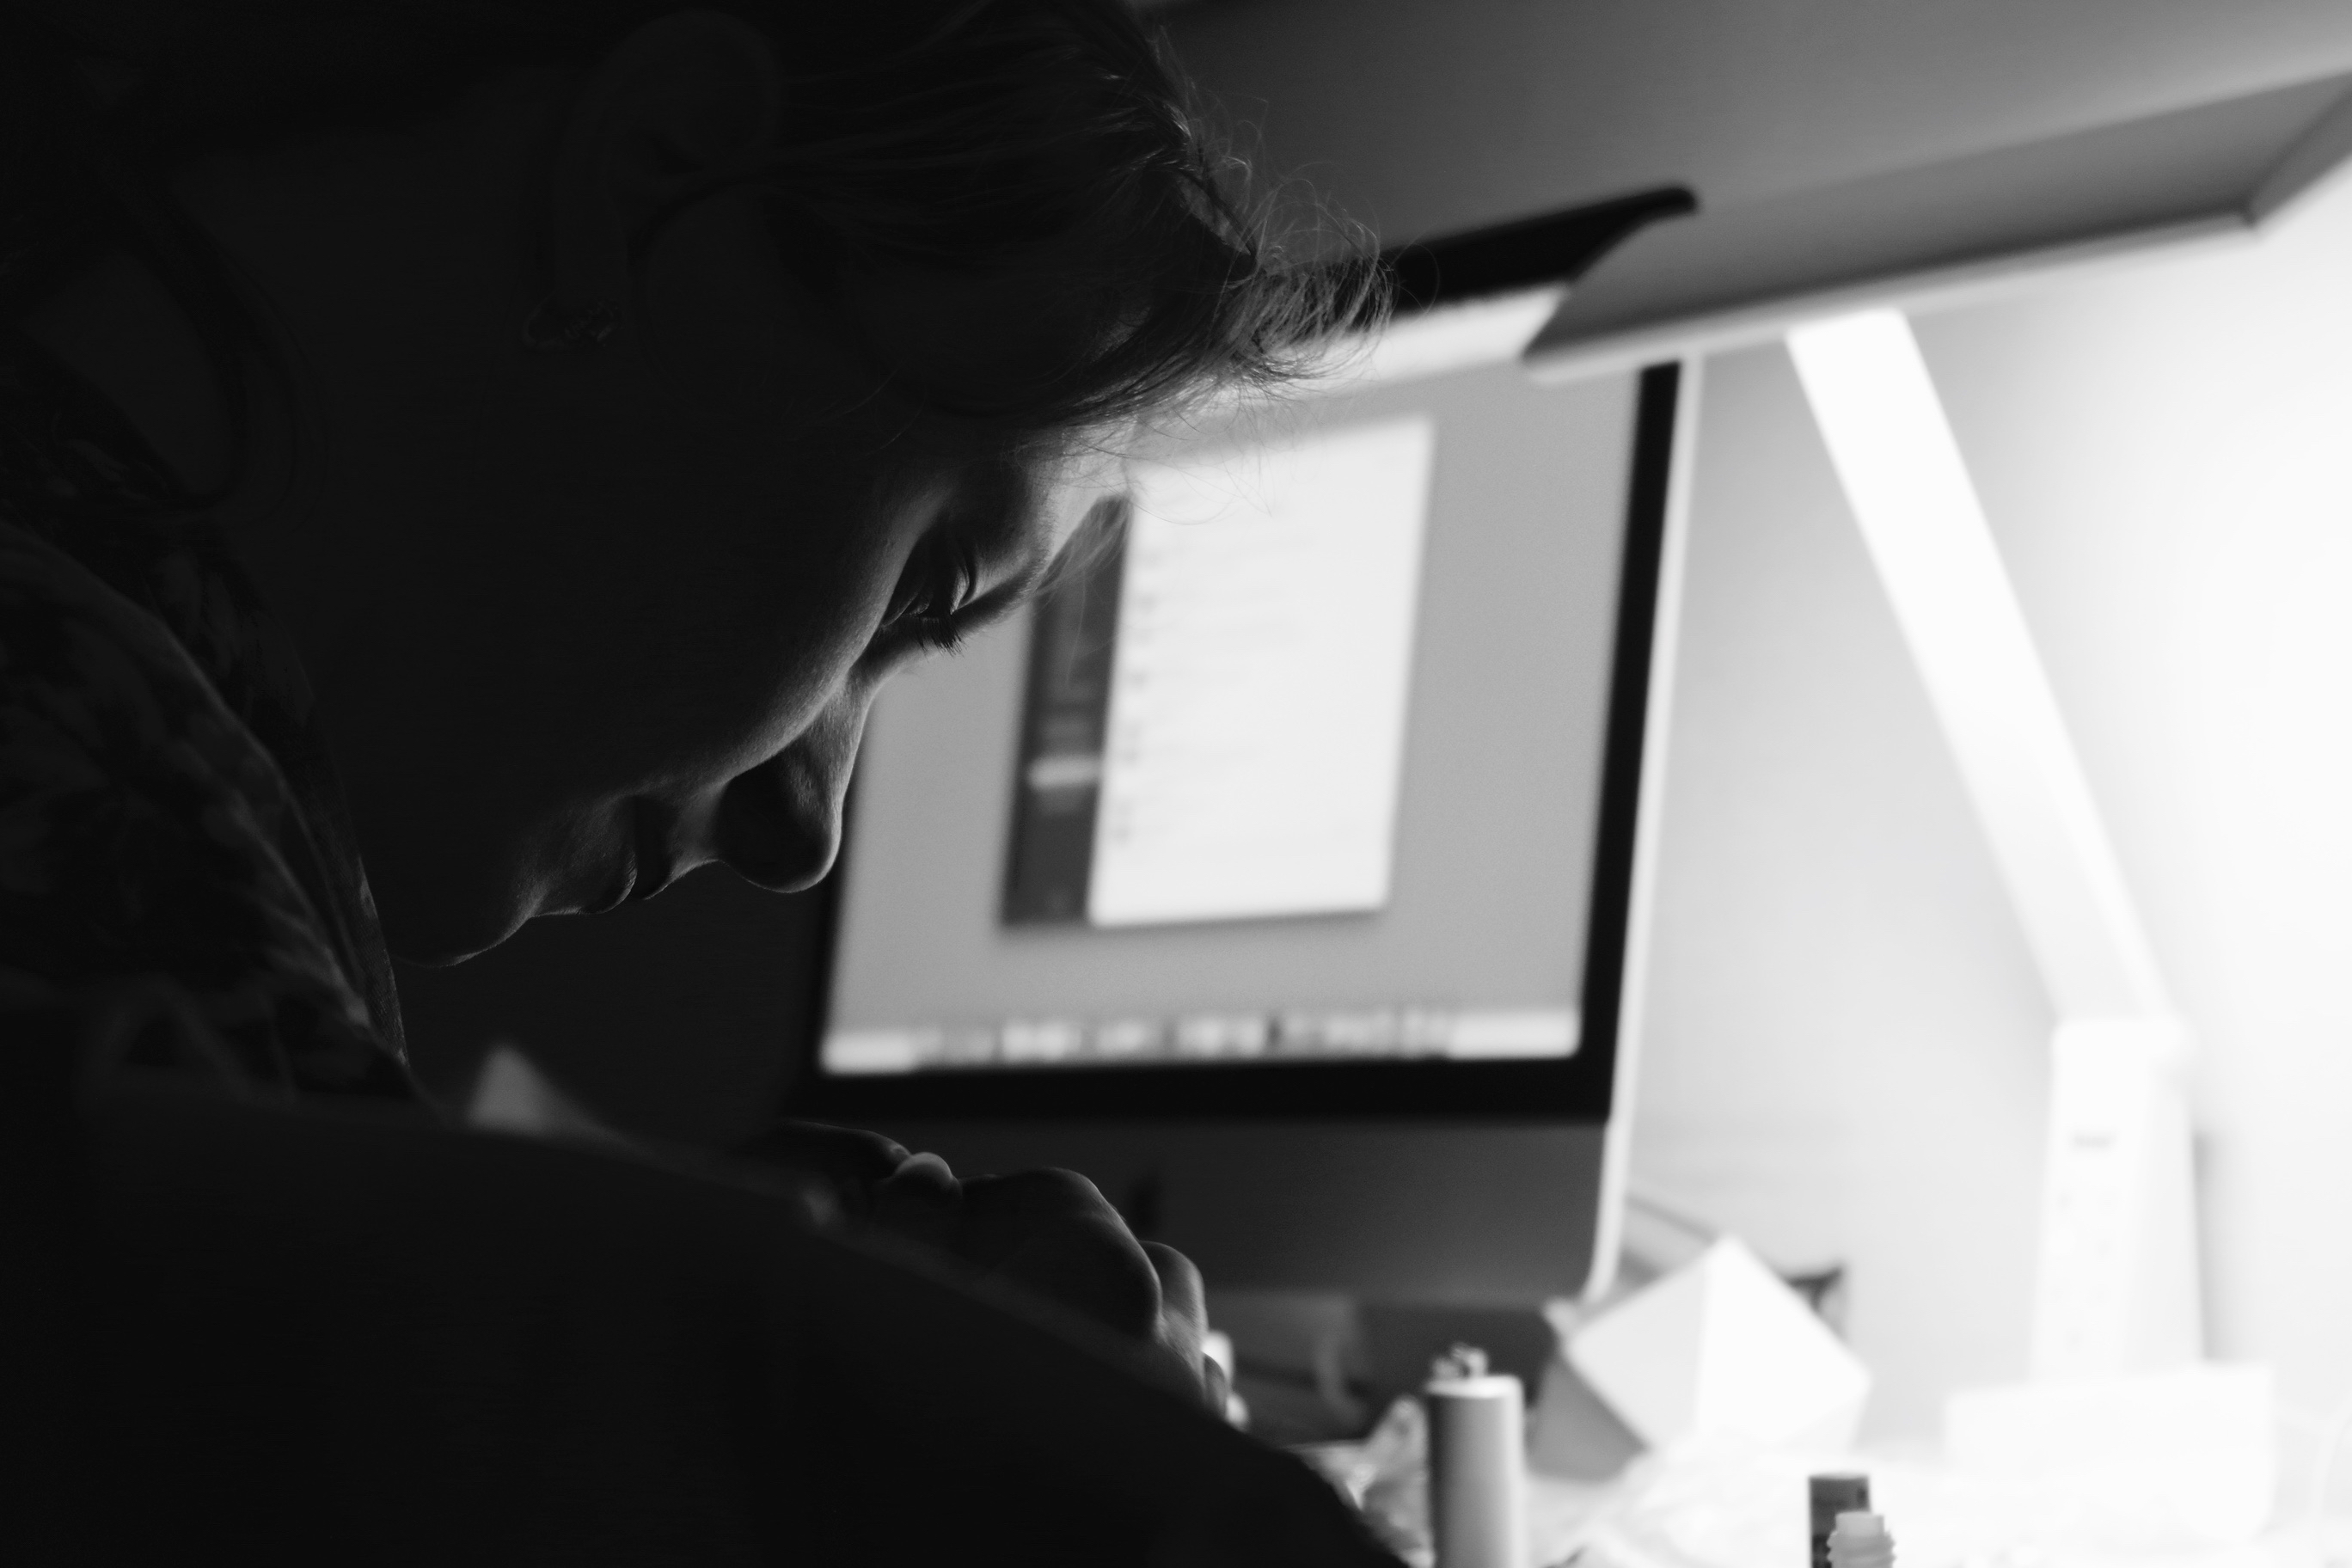
computer, screen, apple, working, black and white, woman, technology, monochrome, imac, monochrome photography, overtime, radiology